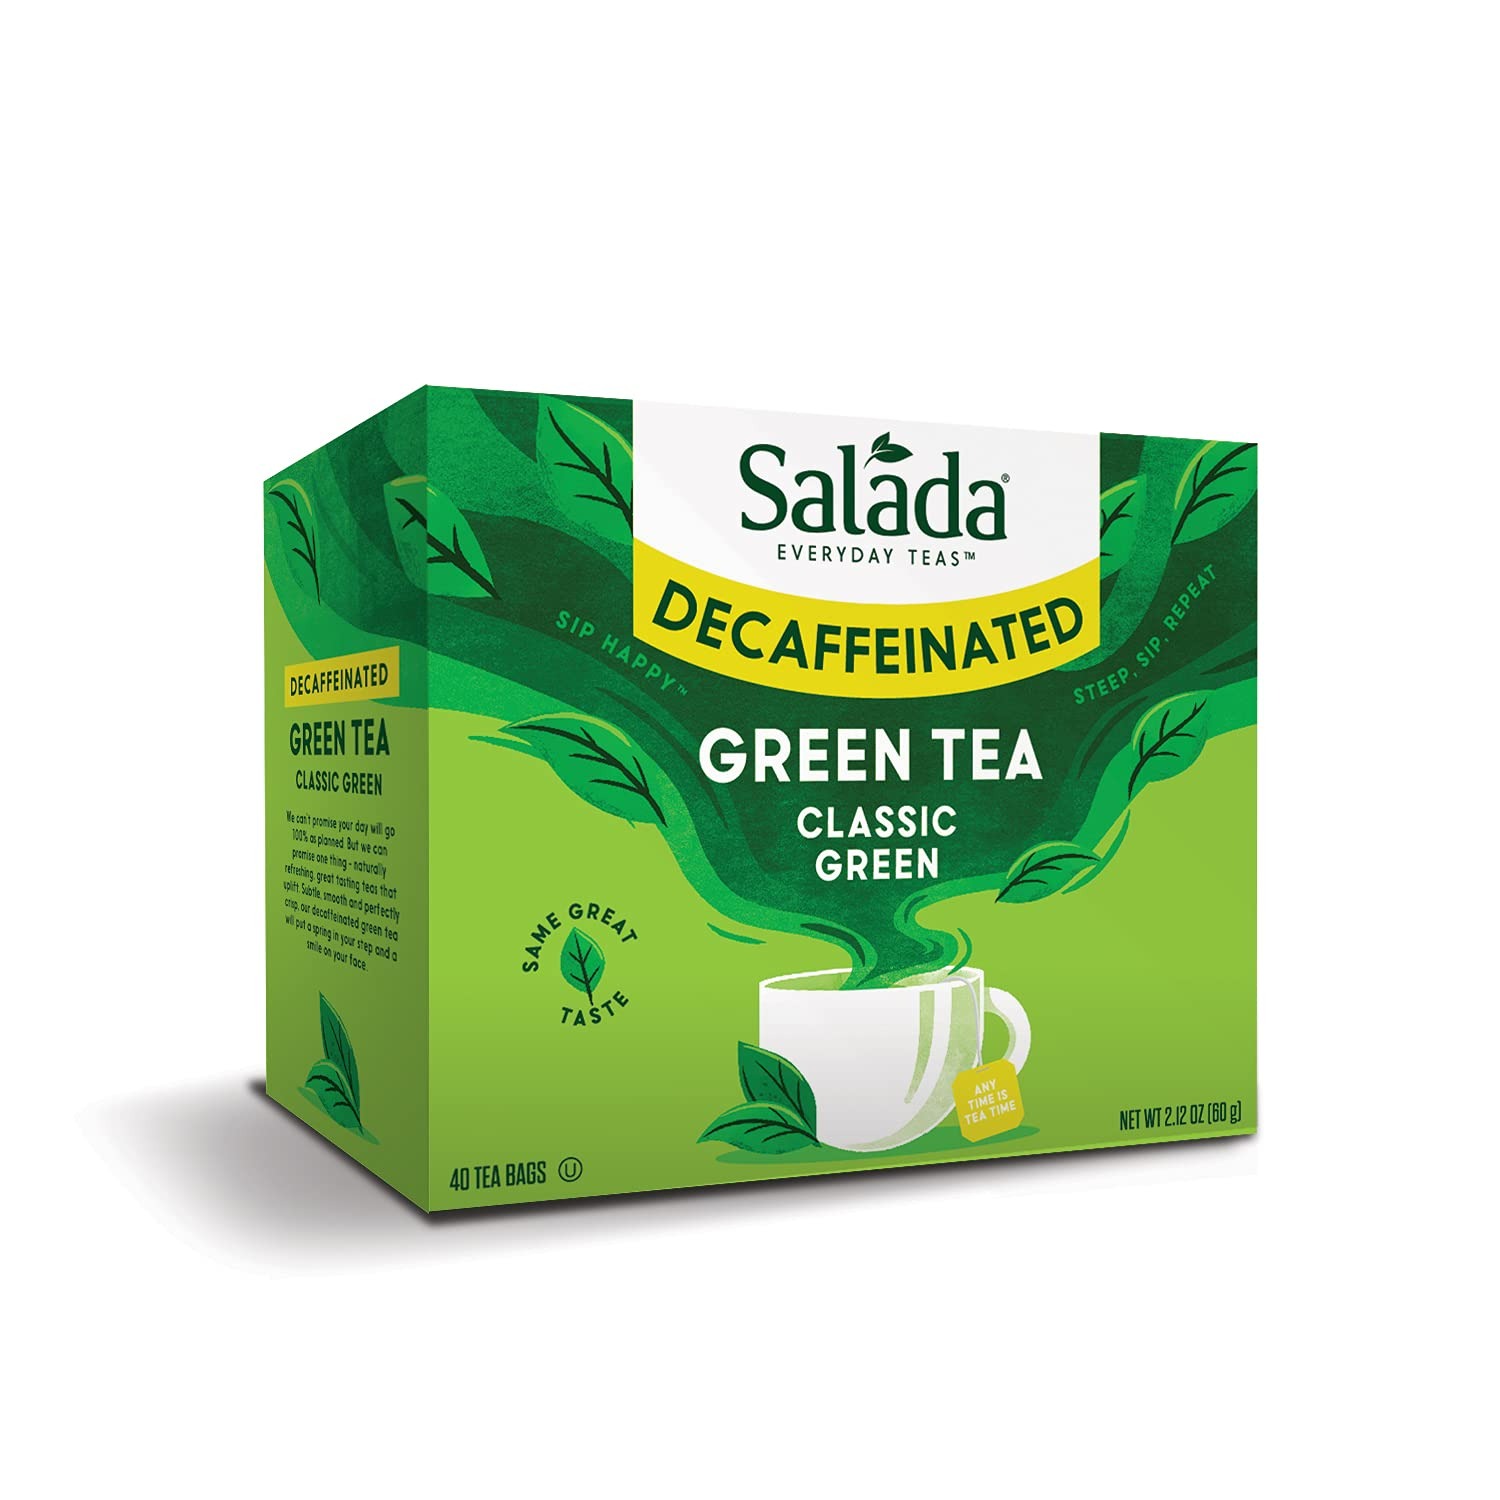
Item Name: Salada Green Tea Decaffeinated with 40 Individually Wrapped Tea Bags Contains Caffeine Brew Hot Flavored Rich in Antioxidants Zero Calories
Bullet Point 1: SALADA DECAFFEINATED GREEN TEA- Salada Decaffeinated Green Tea is decaffeinated using only natural spring water and effervescence in order to preserve the flavor and fresh taste. Once brewed, Salada Decaffeinated Green Tea produces a delicately smooth brew with a subtle natural sweetness. If caffeine is not for you, this blend is 'your cup of tea.'
Bullet Point 2: SINGLE SERVE DECAF GREEN TEA BAGS- Each box has 40 individually wrapped tea bags. Steep the tea bag in hot water for 3-5 minutes for the perfect cup of Green Tea which delivers a strong, but smooth tea experience. It can be served hot or cold.
Bullet Point 3: BENEFITS OF DRINKING TEA- Our Decaffeinated Green Tea makes an amazing cup of tea that promotes overall health and well-being. Green Tea contributes to total water intake, promoting hydration.
Bullet Point 4: ENJOY A CUP WITH ZERO GUILT- Our Decaf Green tea has zero calories. So every tea lover can enjoy a cup any time of the day without worry. Our green tea has a refreshingly smooth and delicate flavor with hints of natural sweetness that are perfect for cold or hot brews.
Bullet Point 5: DELICIOUSLY EASY – Let’s face it, living healthy every day isn’t easy. Salada is here to help! Our teas are a deliciously simple way to help live well every day. Nature-made decaf green tea is simple and delicious, so it only makes sense to keep it that way.
Value: 40.0
Unit: Count

Price: 8.24